Flower Lane Church

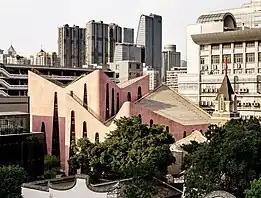

In the following decade, the numbers of faithful kept growing, until the 80 year old building could no longer satisfy the community´s spatial needs.